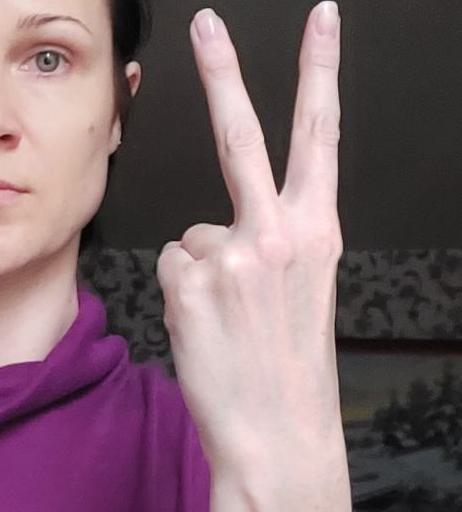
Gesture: peace_inverted